List of video game genres

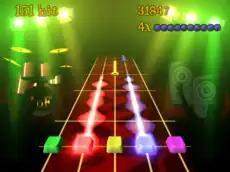

Rhythm game or rhythm action is a genre of music-themed action video game that challenges a player's sense of rhythm. The genre includes dance games such as "Dance Dance Revolution" and music-based games such as "Rock Band" and "Guitar Hero". Games in the genre challenge the player to press buttons at precise times: the screen shows which button the player is required to press, and the game awards points both for accuracy and for synchronization with the beat.